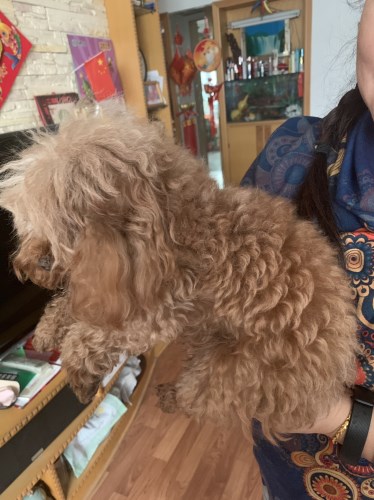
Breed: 7449-n000128-teddy